Tabulating machine

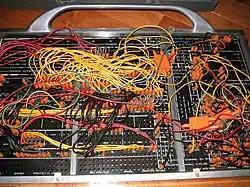
Control panel for an IBM 402 Accounting Machine

IBM 407Introduced in 1949, the 407 was the mainstay of the IBM unit record product line for almost three decades. It was later adapted to serve as an input/output peripheral for several early electronic calculators and computers. Its printing mechanism was used in the IBM 716 line printer for the IBM 700/7000 series and later with the IBM 1130 through the mid-1970s.